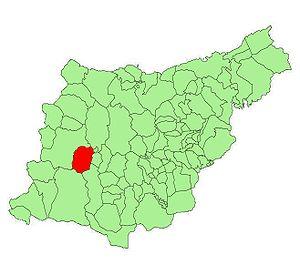
Antzuola en basque ou Anzuola en espagnol est une commune du Guipuscoa dans la communauté autonome du Pays basque en Espagne.